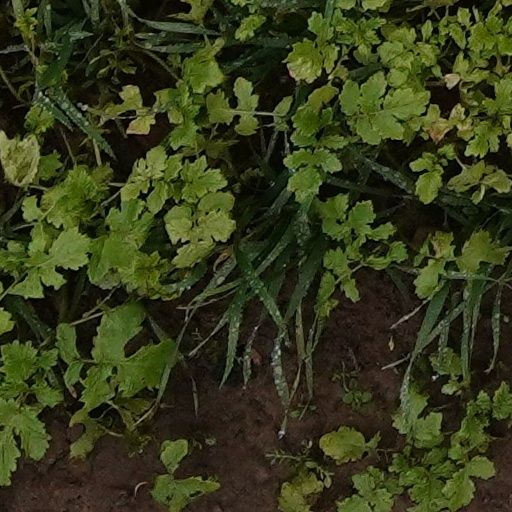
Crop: wheat